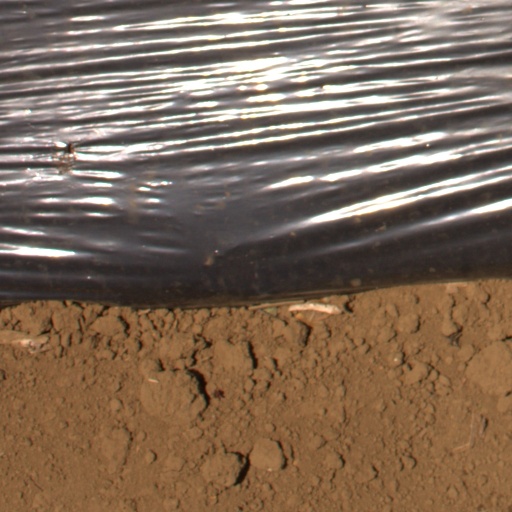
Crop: Jerusalem artichoke